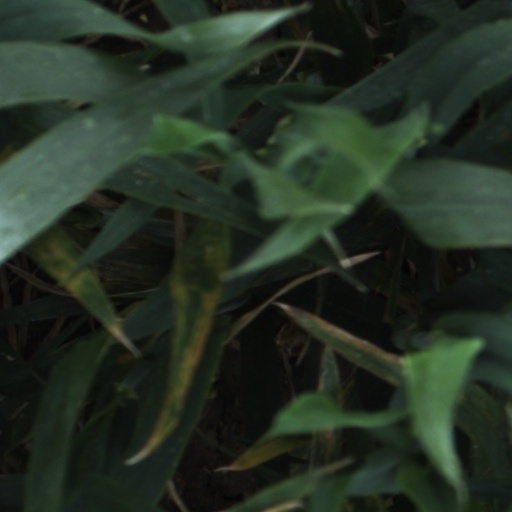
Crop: wheat